Delhi Ridge

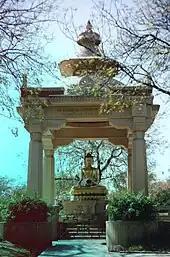
Buddha statue in the Buddha Jayanti Park

The Buddha Jayanti Smarak Park is situated in the central part of the Delhi Ridge in New Delhi, India. It occupies a stretch of almost a kilometre on the eastern section of Vandemataram Marg, also known as Upper Ridge Road. It was established on the 2500th anniversary of Gautama Buddha's enlightenment by Indian architect M. M. Rana. A sapling of the Bodhi Tree from Sri Lanka was planted here by the then Prime Minister of India Lal Bahadur Shastri on 25 October 1964.